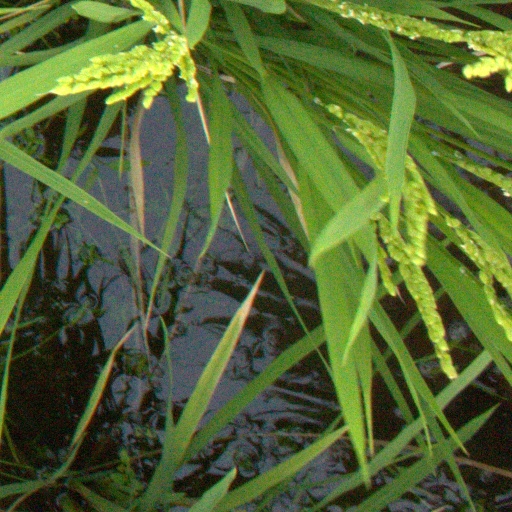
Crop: rice